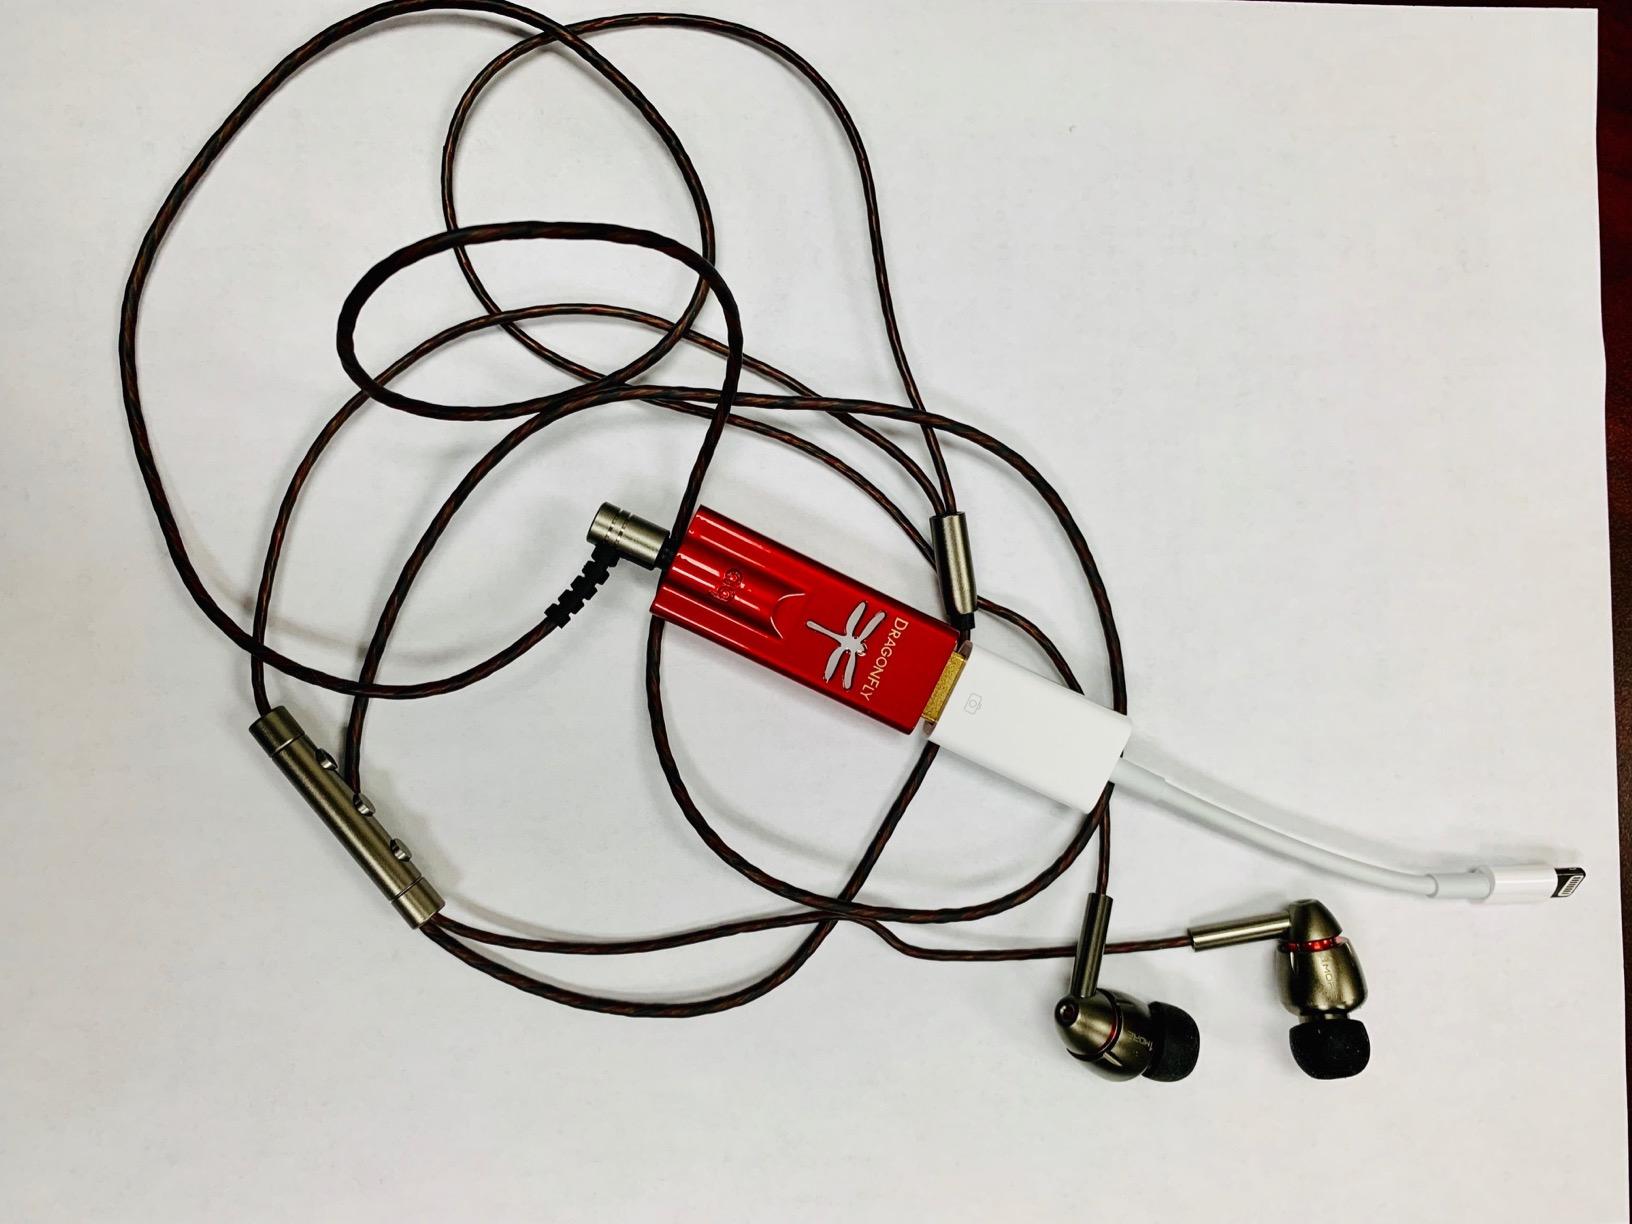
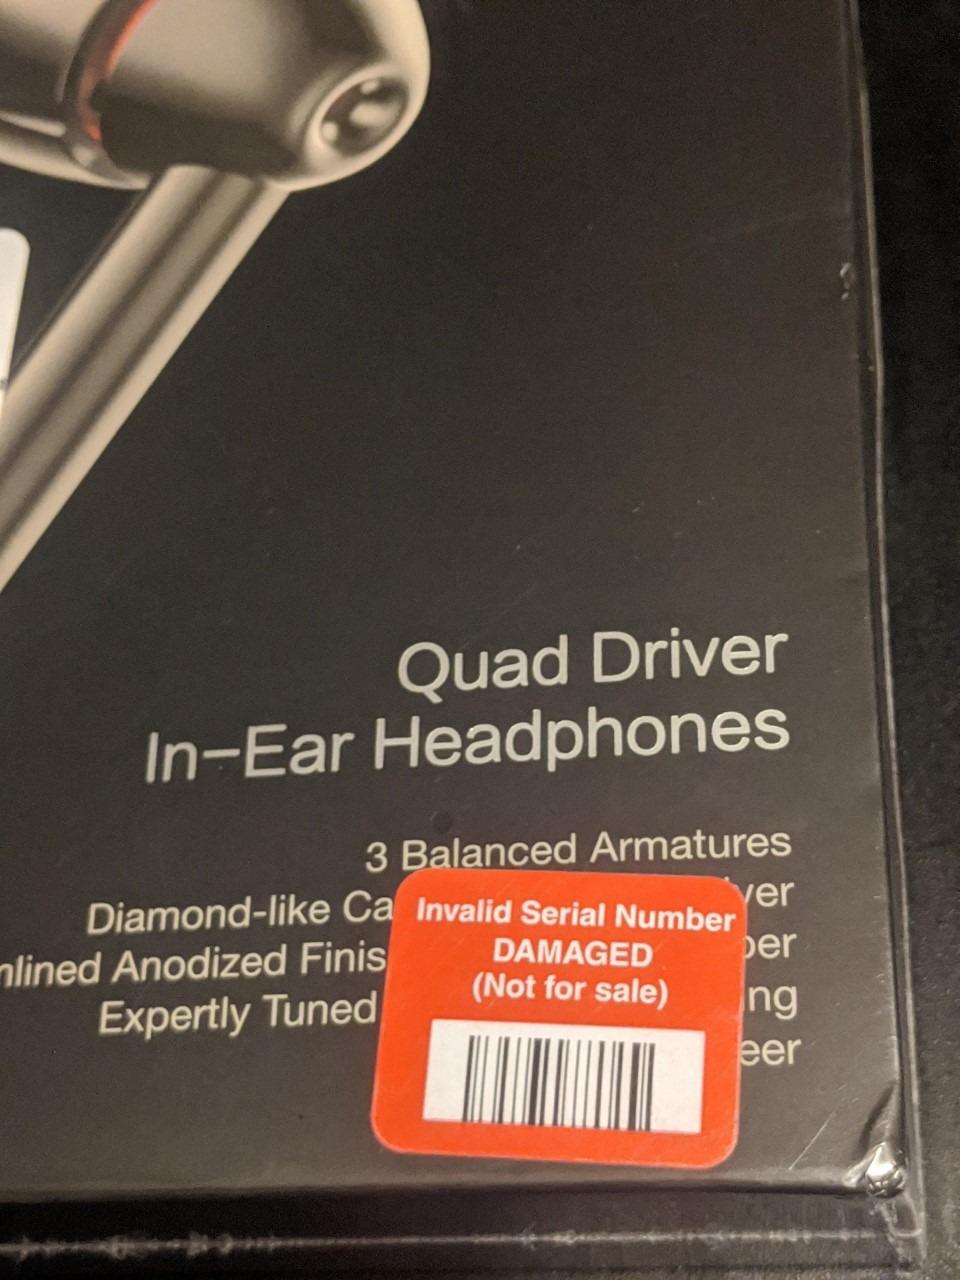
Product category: headphones
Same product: yes